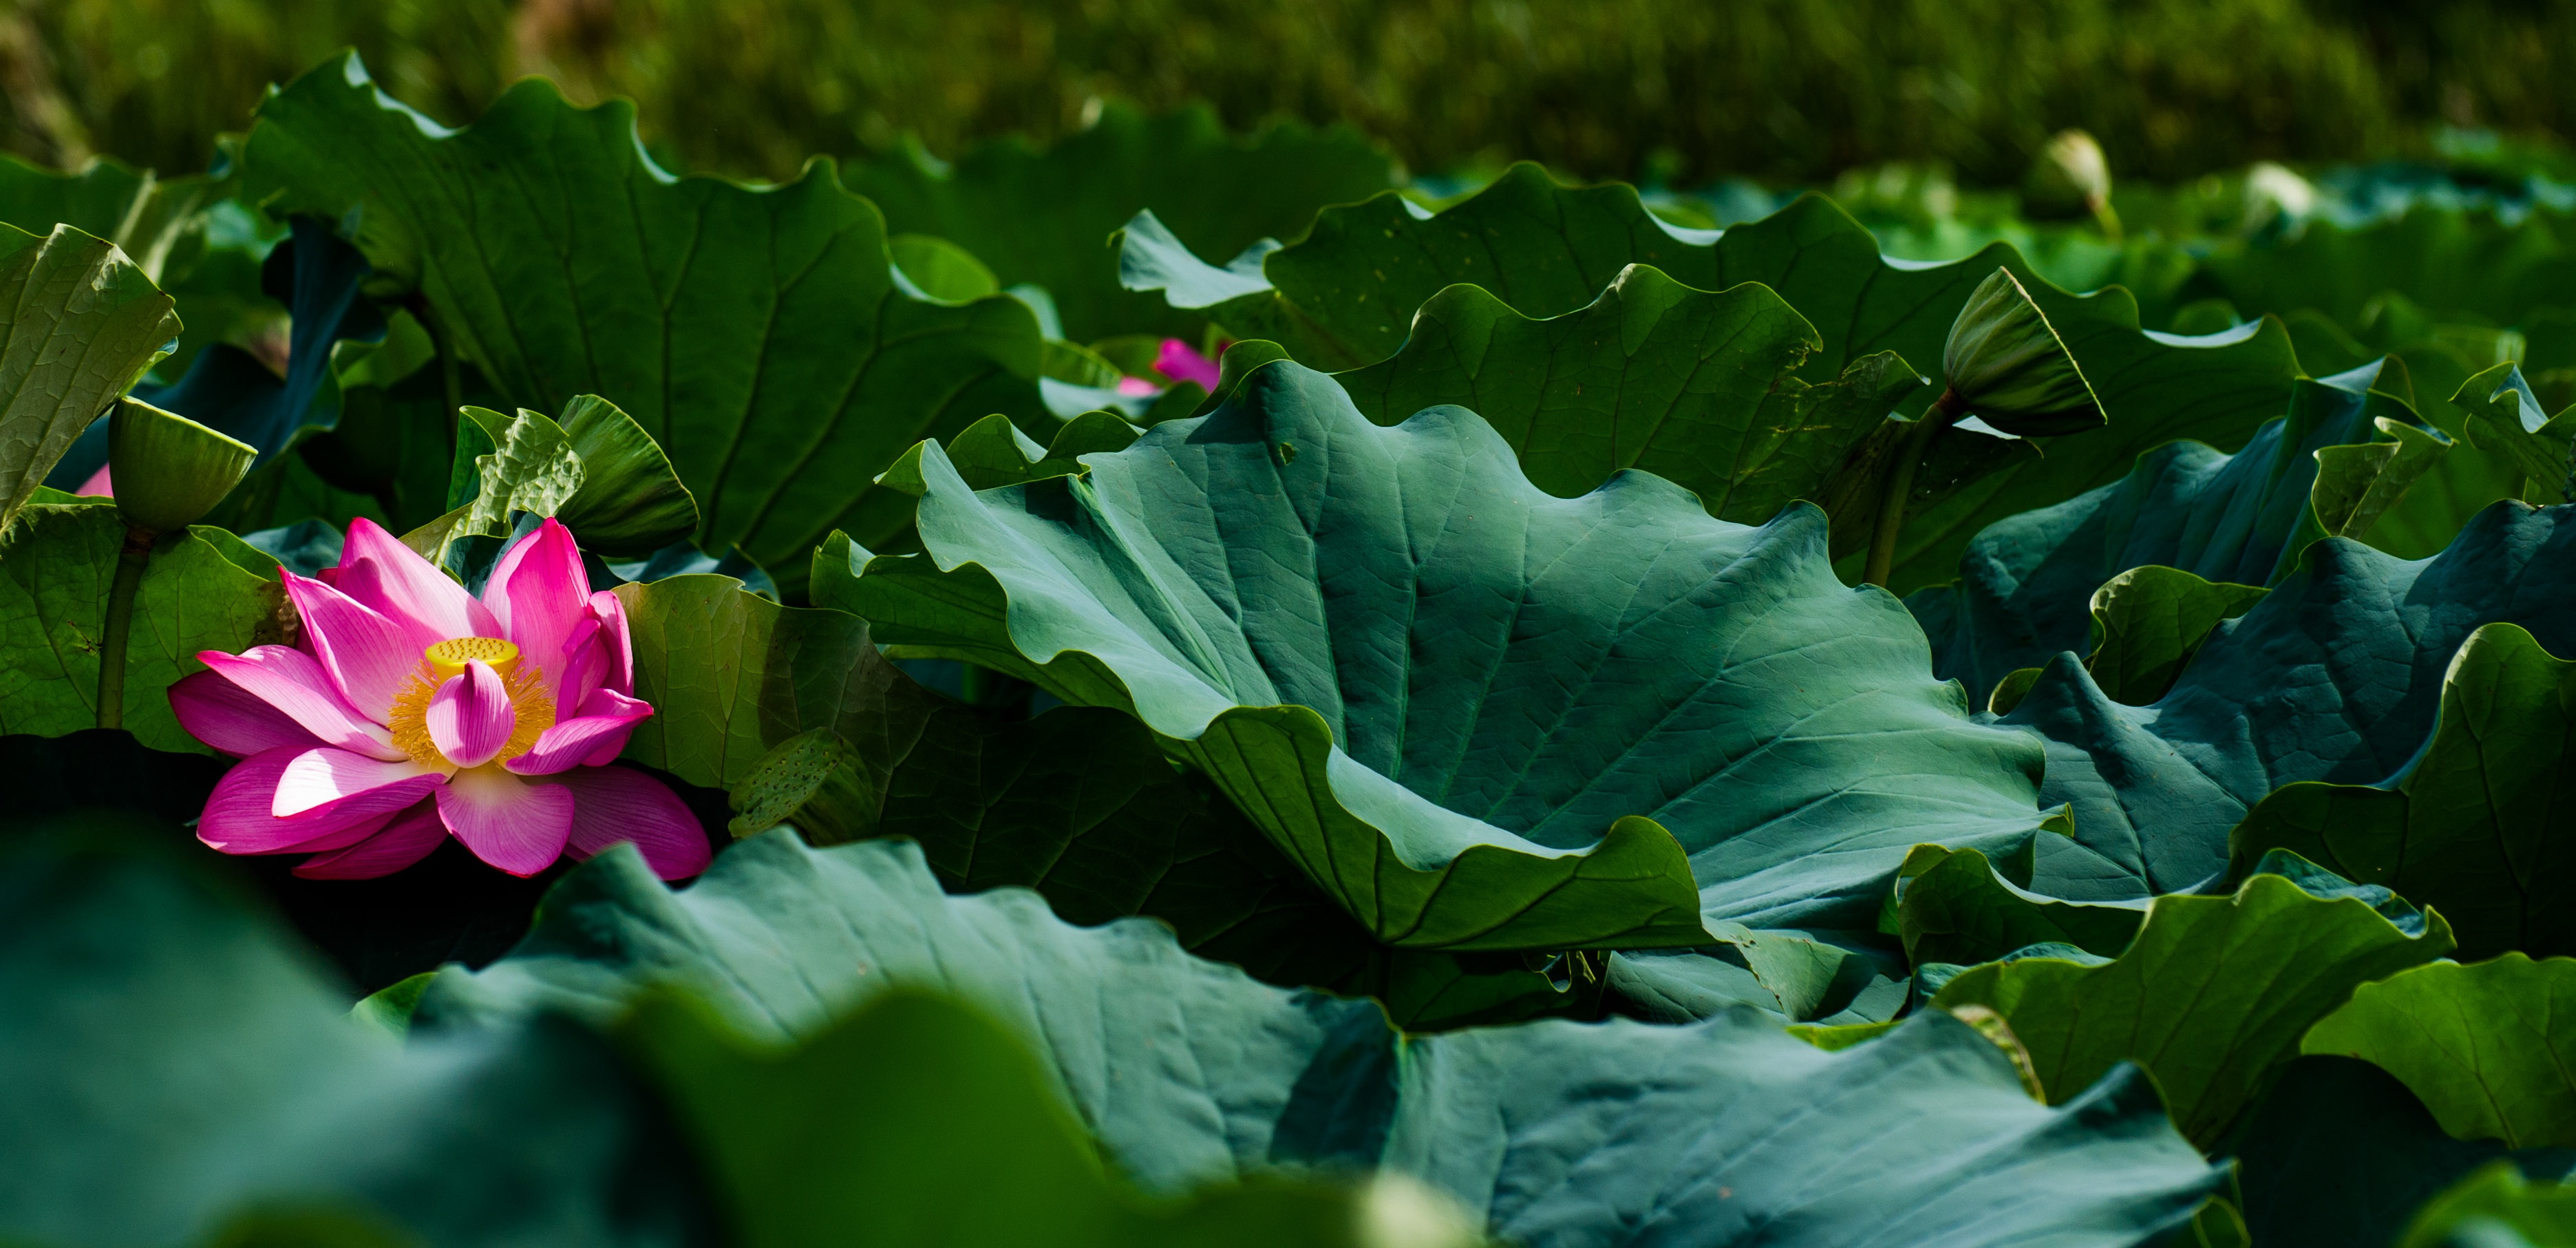
nature, plant, leaf, flower, petal, green, botany, sacred lotus, aquatic plant, flora, wildflower, vegetation, lotus, macro photography, flowering plant, annual plant, land plant, lotus family, proteales